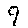
Label: 9